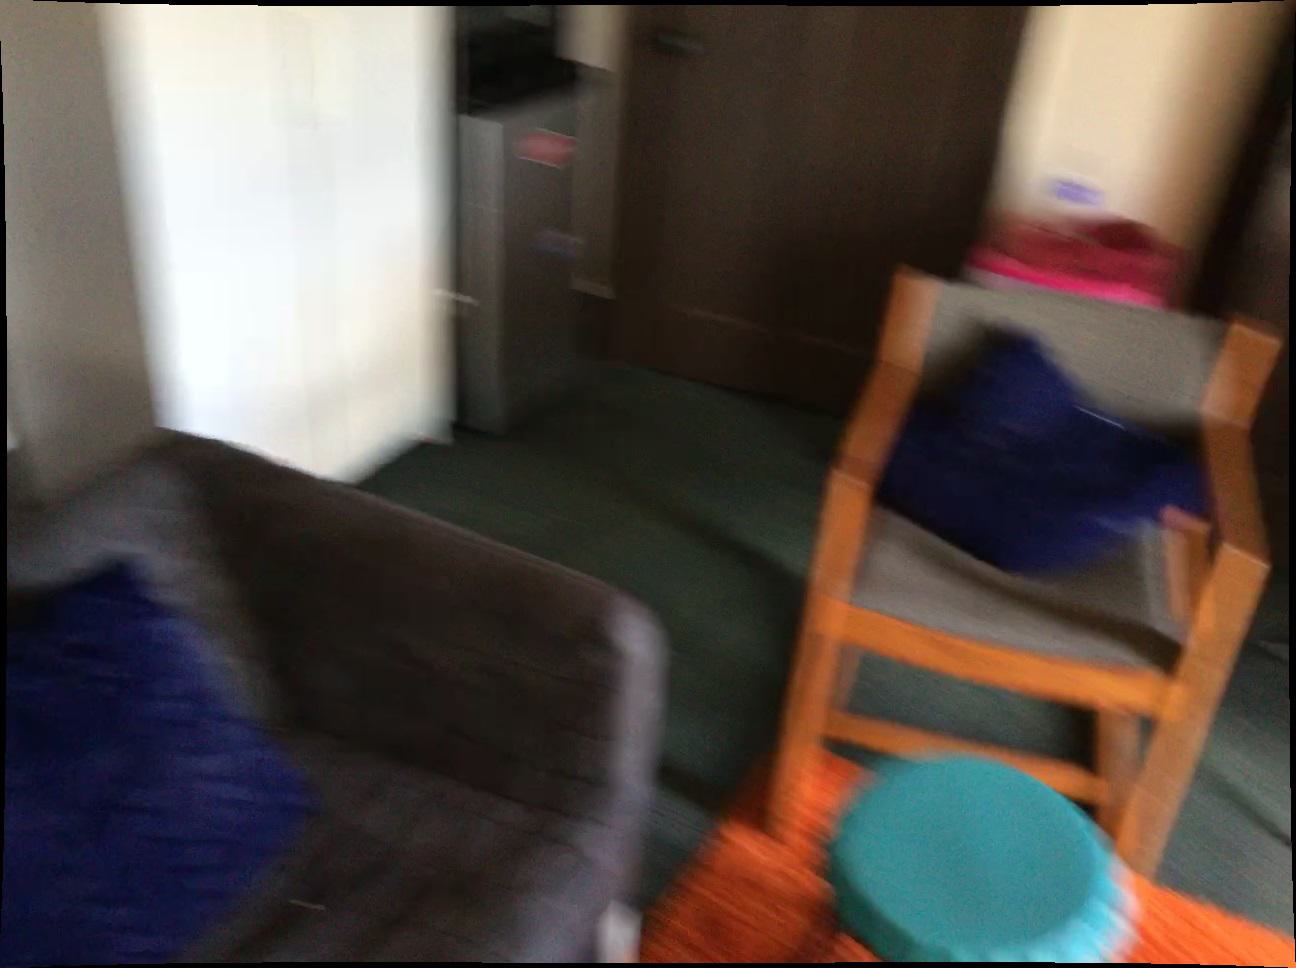
Question: Can the stool fit behind the carpet from the world's perspective? Final answer should be yes or no.
Answer: Yes